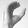
ASL letter: C